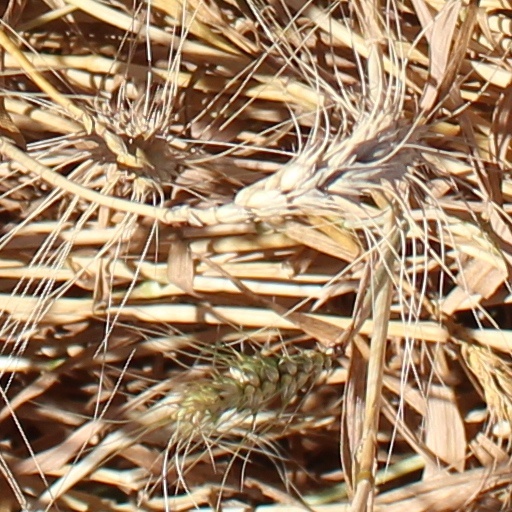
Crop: wheat